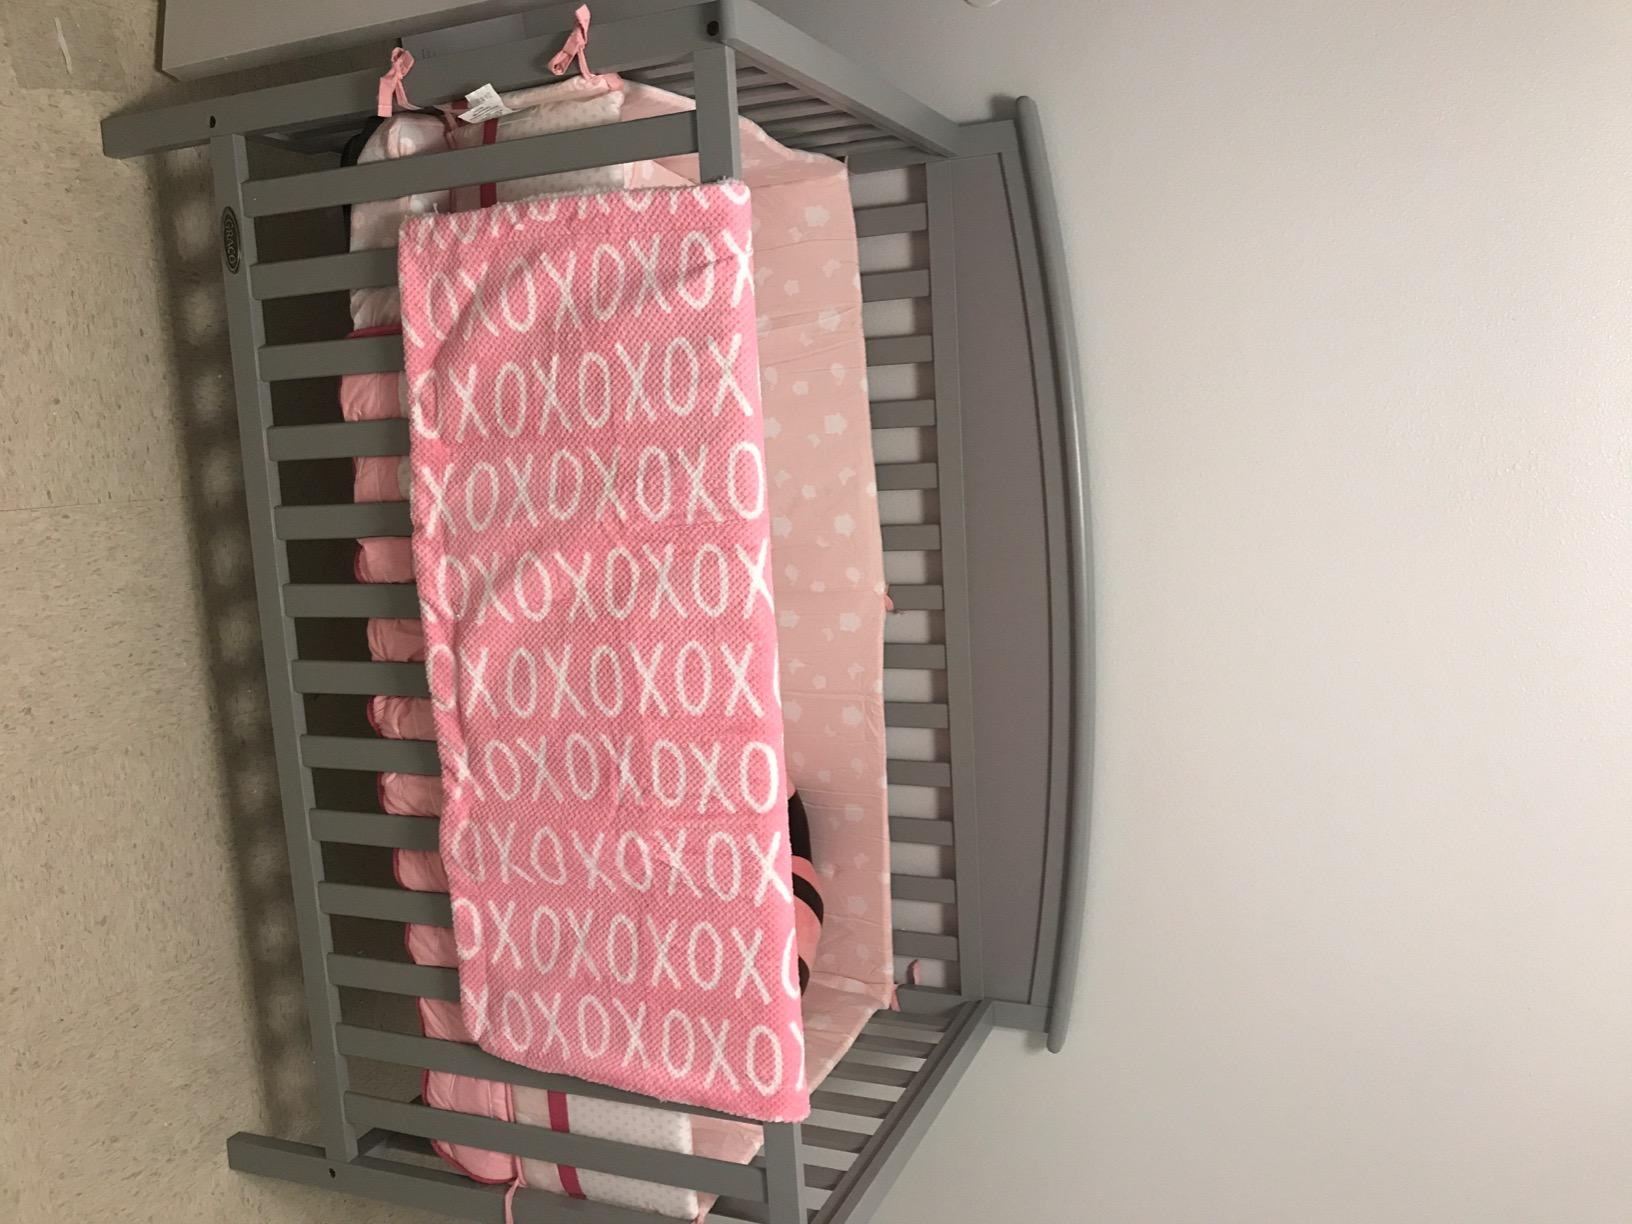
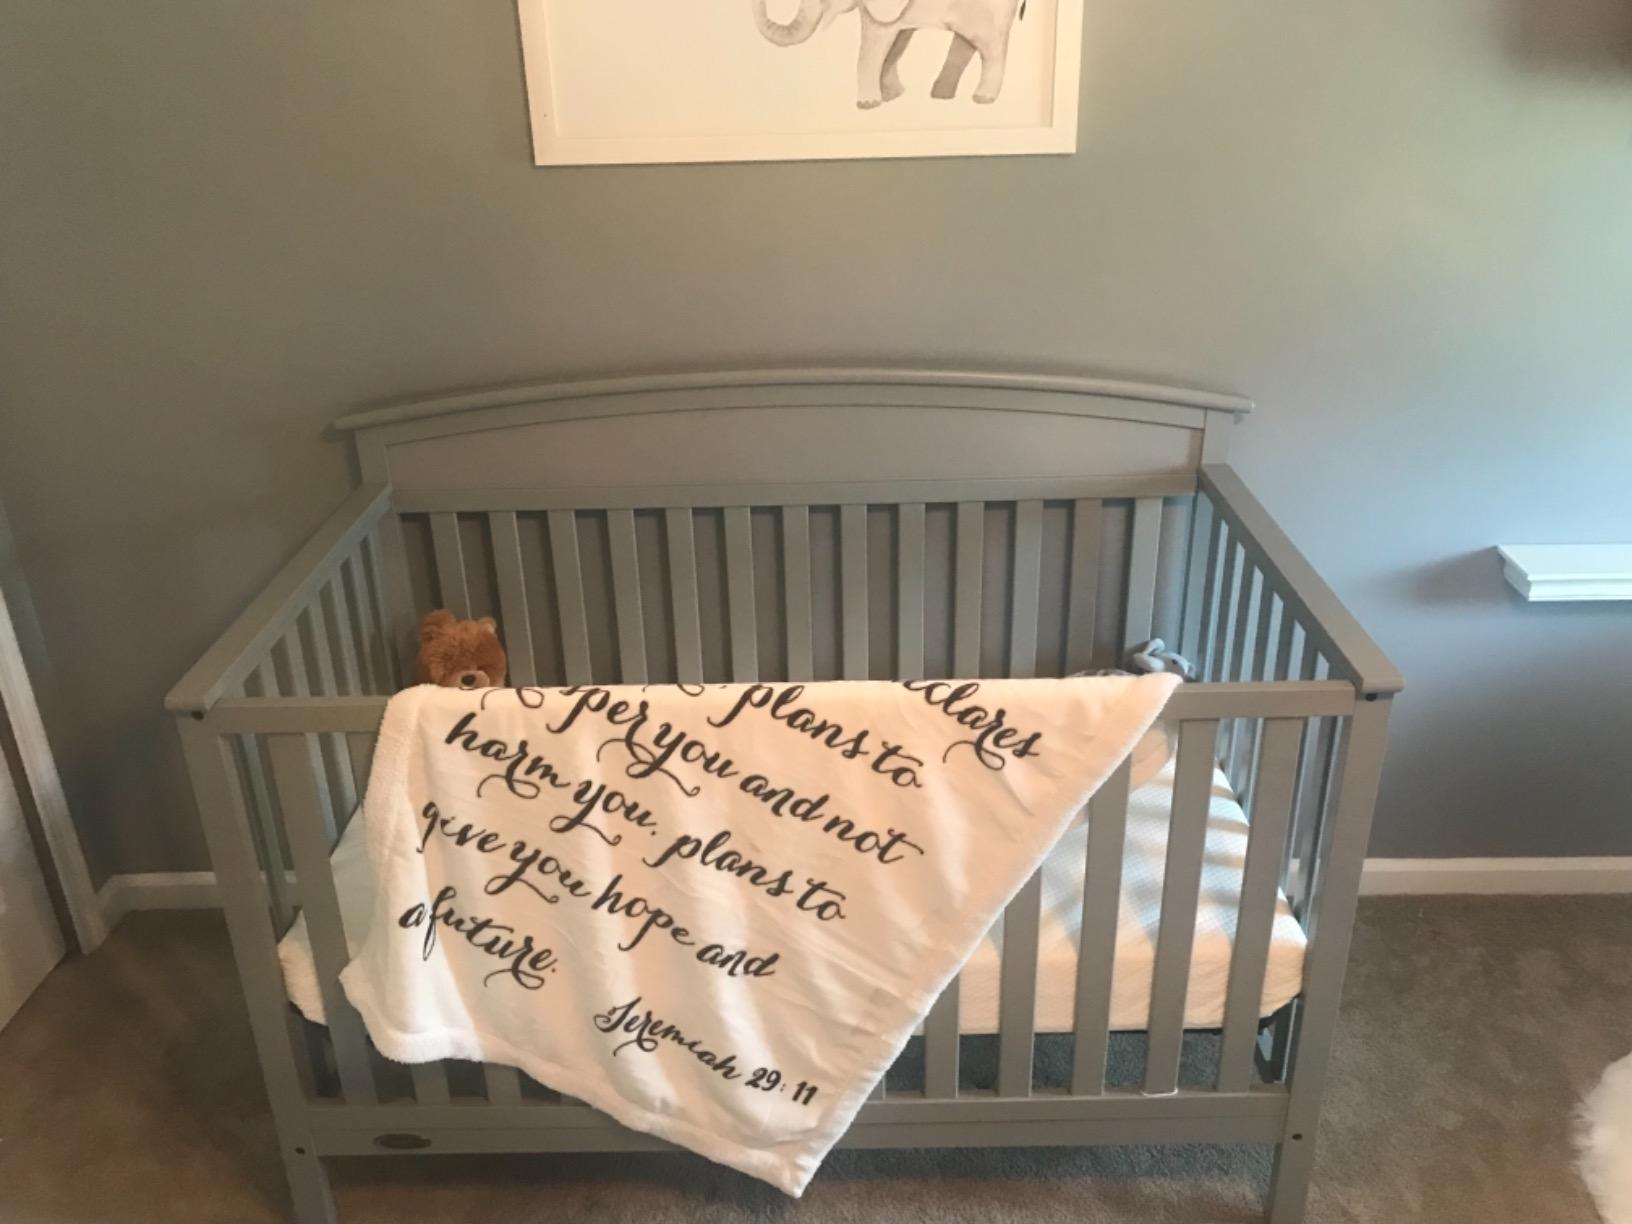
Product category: products_crib
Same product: yes